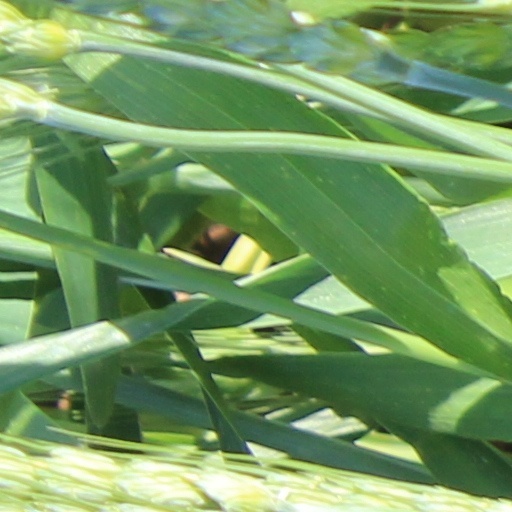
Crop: wheat